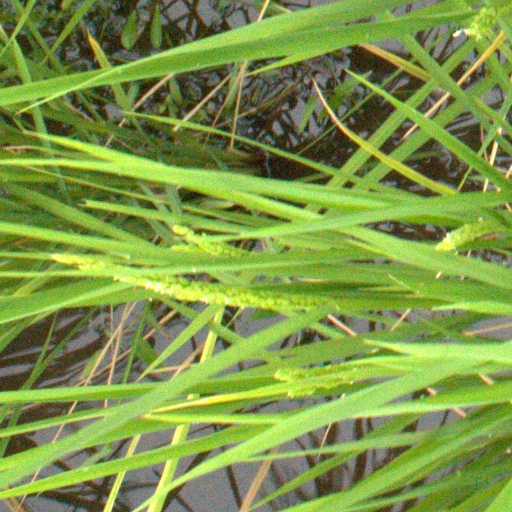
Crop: rice